3,4-Methylenedioxyamphetamine

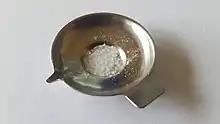
MDA as prepared for recreational use.

When MDA was under development as a potential pharmaceutical drug, it was given the International Nonproprietary Name (INN) of "tenamfetamine".